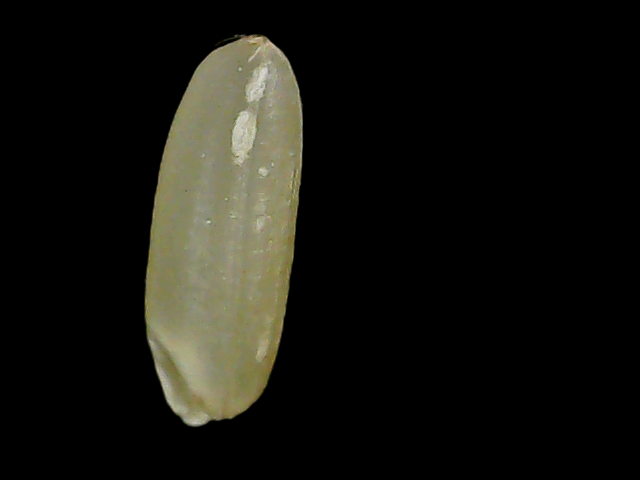
Rice variety: Binadhan21